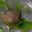
Label: snail